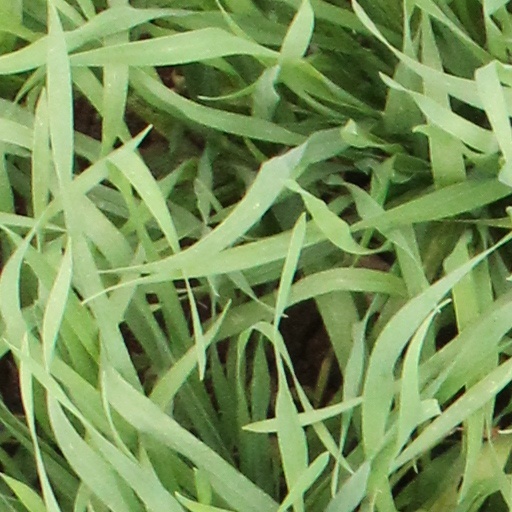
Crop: wheat